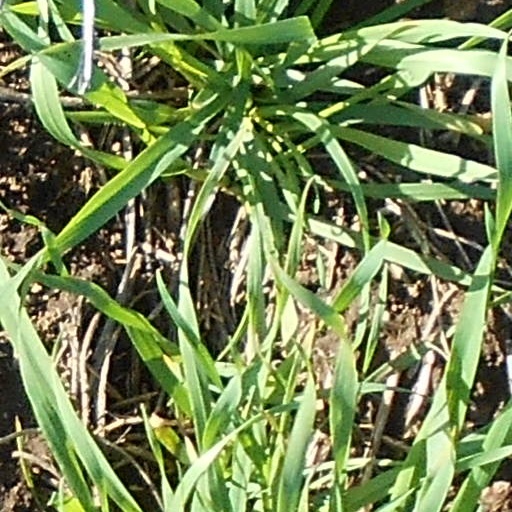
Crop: wheat